Ashley Williams (footballer)

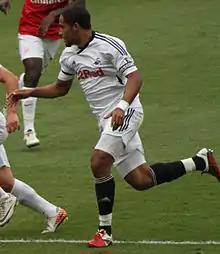
Williams playing for Swansea City in 2011

After finishing in eighth position during their first Championship campaign, Swansea improved on their position by one place the following season, missing out on a play-off position by a single point. Williams was part of a defence that conceded only 37 goals during that campaign, and was selected in the 2009–10 Championship PFA Team of the Year at the end of the season.